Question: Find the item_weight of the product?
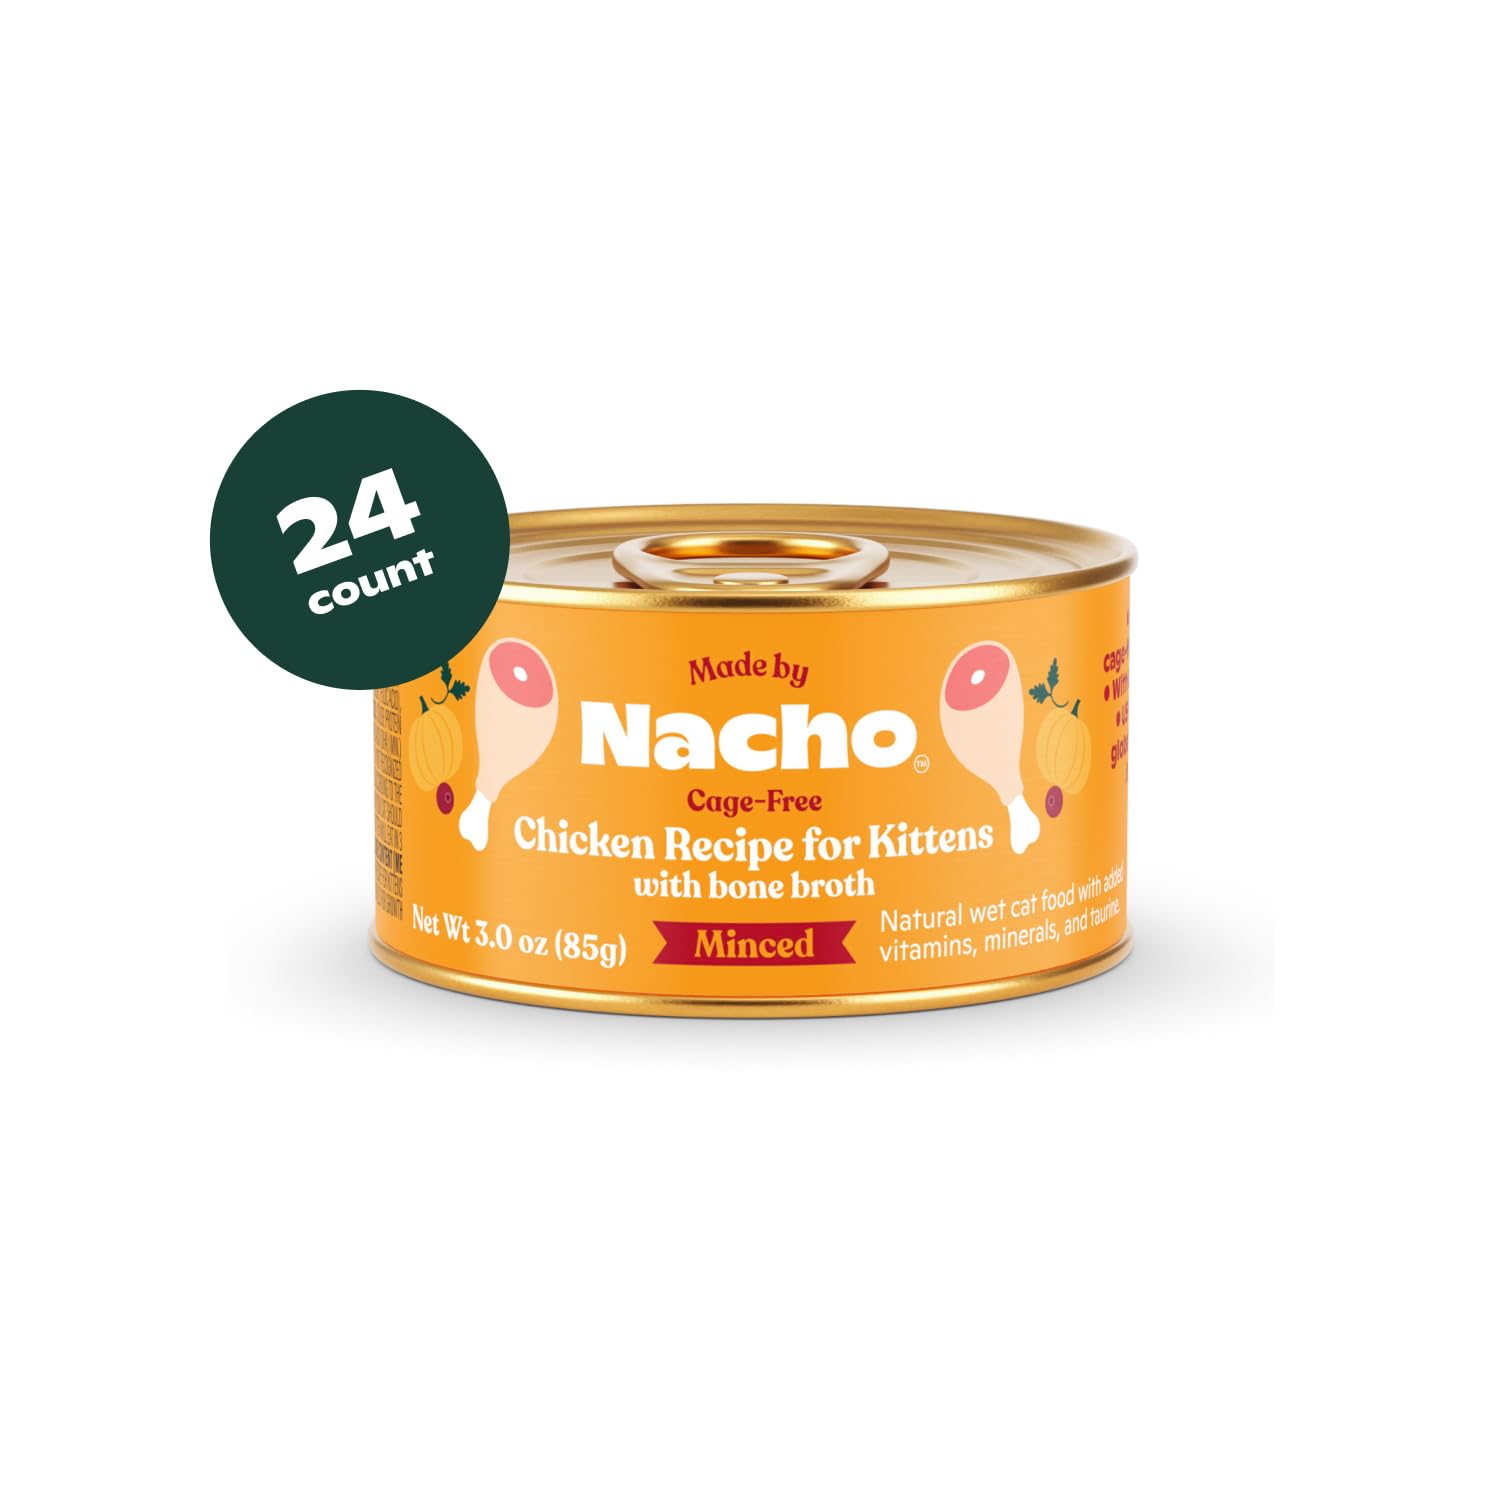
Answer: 85.0 gram